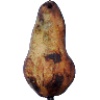
Label: Pear Abate 1